Conception Bay (Canada)

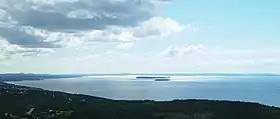
View of Conception Bay, looking southwest from Portugal Cove towards Holyrood. The larger island is Kellys Island and the smaller one is Little Bell Island.

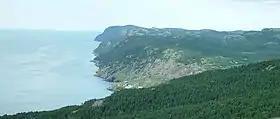
View of Conception Bay, Newfoundland and Labrador, looking north from Portugal Cove . Bay de Verde and Baccalieu Island can be seen in the distance.

In 1501 and 1502, the Corte-Real brothers explored and charted Greenland and what is today the Canadian province of Newfoundland and Labrador, claiming these lands as part of the Portuguese Empire. The name Conception Bay comes from the Portuguese "Baía da Conceição" ("Bay of the Conception") and was presumably given in honour of the Feast of the Immaculate Conception, December 8. The name first appears on the Oliveriana (Pesaro) map of around 1504–1505.